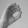
ASL letter: O